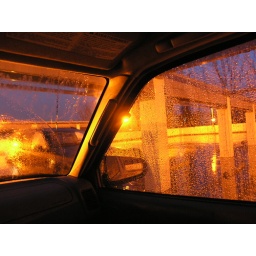
I love the yellow / orange light. I might try to shoot some other stuff under the sulfur once more.